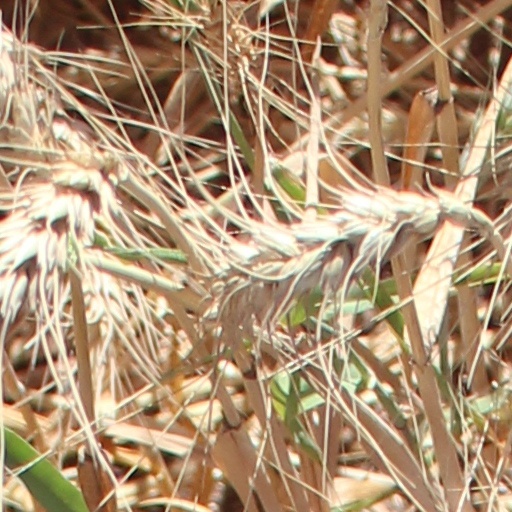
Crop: wheat